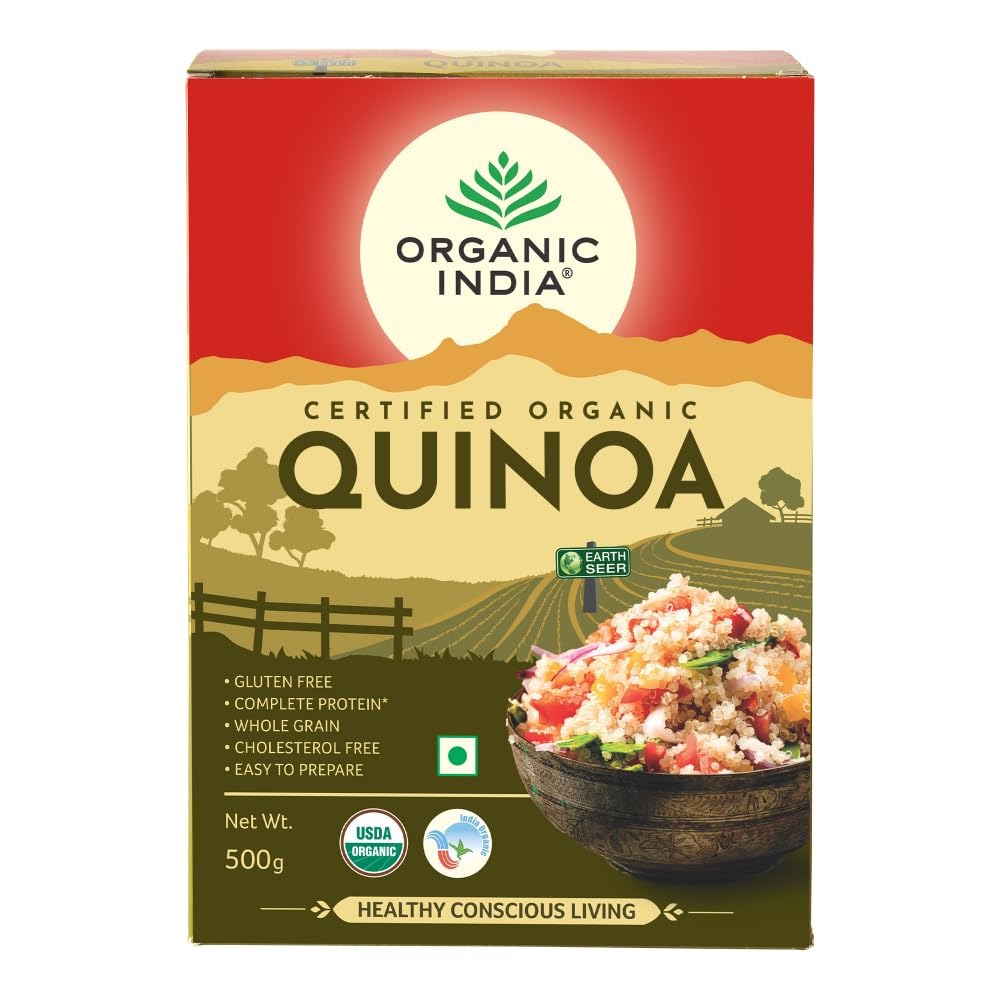
Item Name: Quinoa 500g
Bullet Point 1: Quinoa 500g
Bullet Point 2: CEREAL
Bullet Point 3: ORGANIC INDIA
Product Description: ORGANIC INDIA’s Quinoa (pronounced “keen-wah”) is certified organic Quinoa seeds/grain sourced from organic farmers. Naturally rich in fibre, Quinoa also contains all 9 essential amino acids, making it a great protein source for vegetarians and vegans. Use it as a breakfast cereal or substitute rice with quinoa in khichadi, pulao and stir-fries.[product_video] [/product_video]
Value: 17.637
Unit: Ounce

Price: 30.09